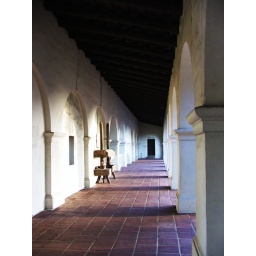
church on a hill above old town San Diego